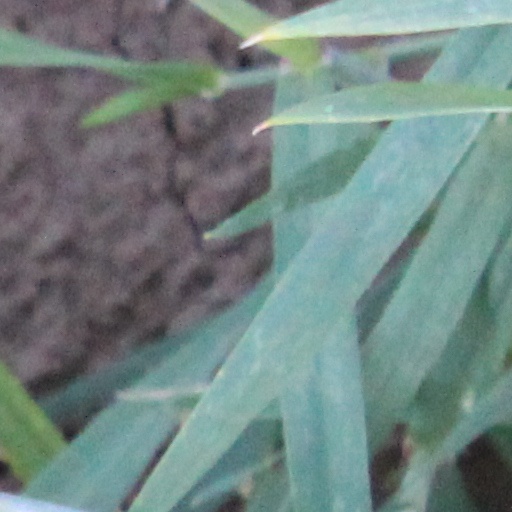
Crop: wheat